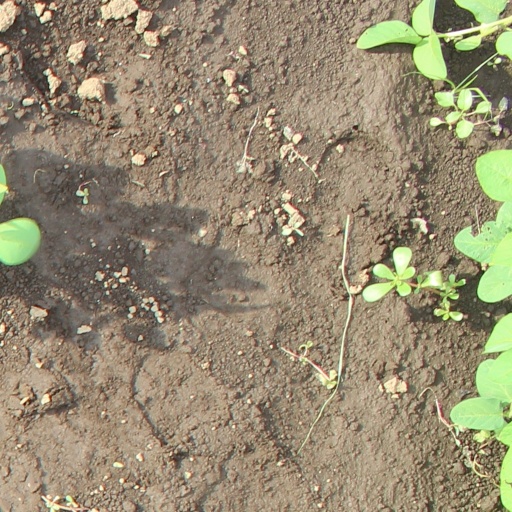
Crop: soybean